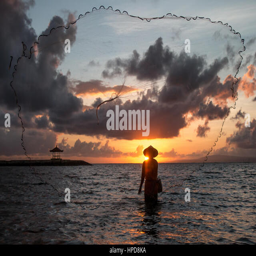
fisherman on a beach at sunrise .